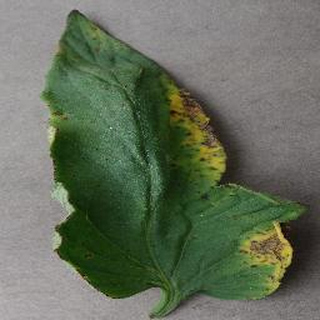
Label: tomato_bacterial_spot